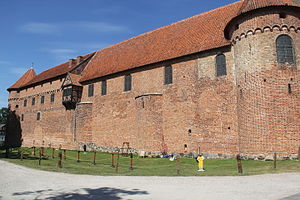
Danehof
Nyborg Slot hvor danehof ofte blev afholdt.
"Danehof var en rigsforsamling af ""rigets bedste mænd"", en art middelalderens parlament, som spillede en vis rolle mellem 1250 og 1413. Danehoffet rådgav kongen, beskæftigede sig med lovarbejde og var rigets højeste domstol.